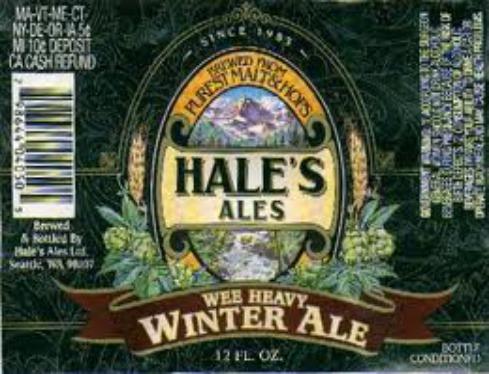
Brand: Hale's Ales
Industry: Food